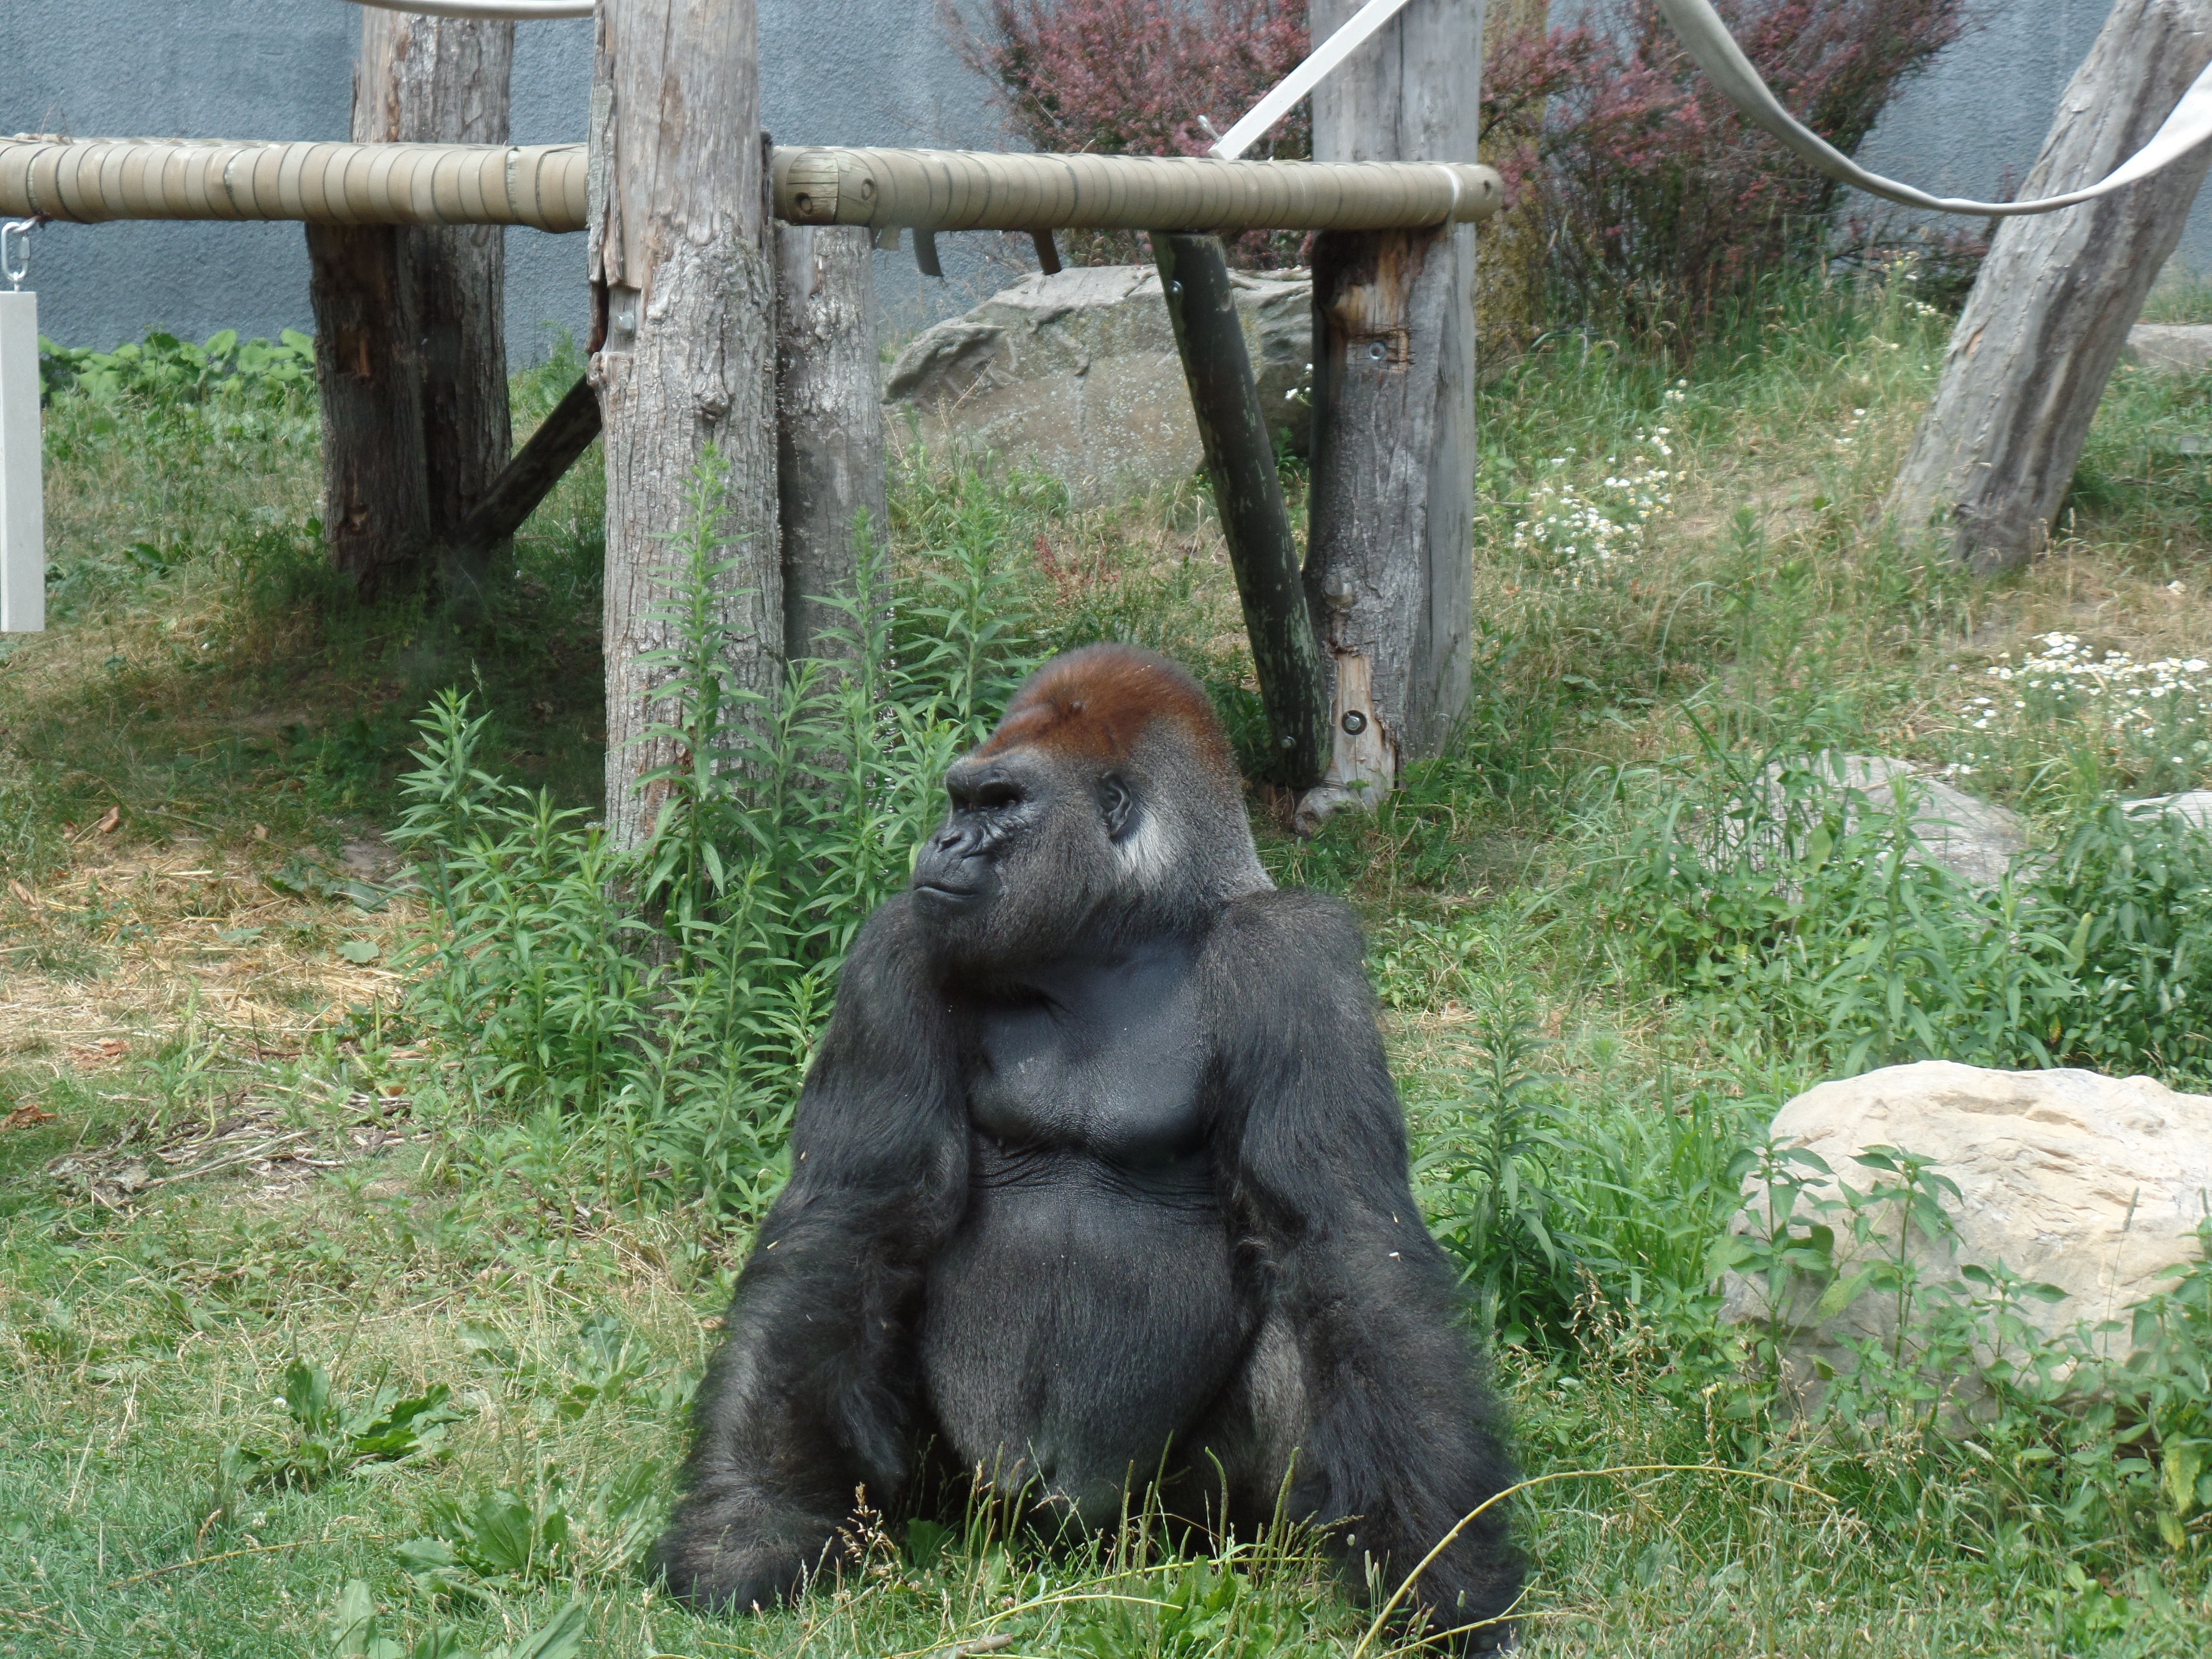
nature, wildlife, wild, zoo, mammal, fauna, primate, gorilla, chimpanzee, vertebrate, western gorilla, great ape, dog breed group, common chimpanzee